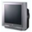
Label: television